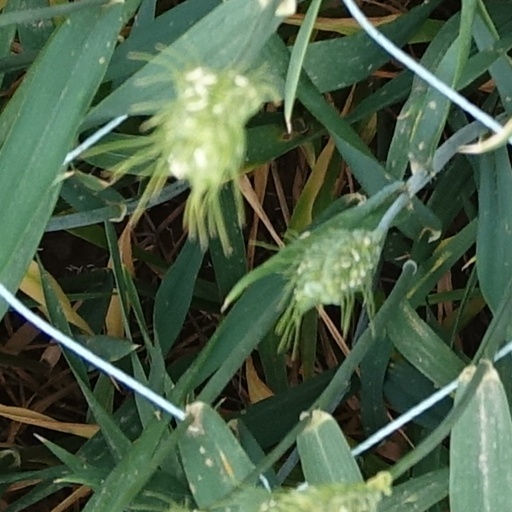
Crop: wheat